McLaren

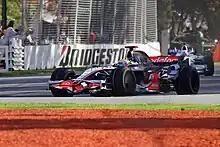
Lewis Hamilton won 's season-opening race in Australia and went on to win the title.

In , a close fight ensued between Hamilton and the Ferraris of Felipe Massa and Räikkönen; Hamilton won five times and despite also crossing the finish line first at the Belgian Grand Prix, he was deemed to have gained an illegal advantage by cutting a chicane during an overtake and was controversially demoted to third. Going into the final race in Brazil, Hamilton had a seven-point lead over Massa. Massa won there, but Hamilton dramatically clinched his first Drivers' Championship by moving into the necessary fifth position at the final corner of the final lap of the race. Despite winning his first Grand Prix in Hungary, Kovalainen finished the season only seventh in the overall standings, allowing Ferrari to take the constructors' title.